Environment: real
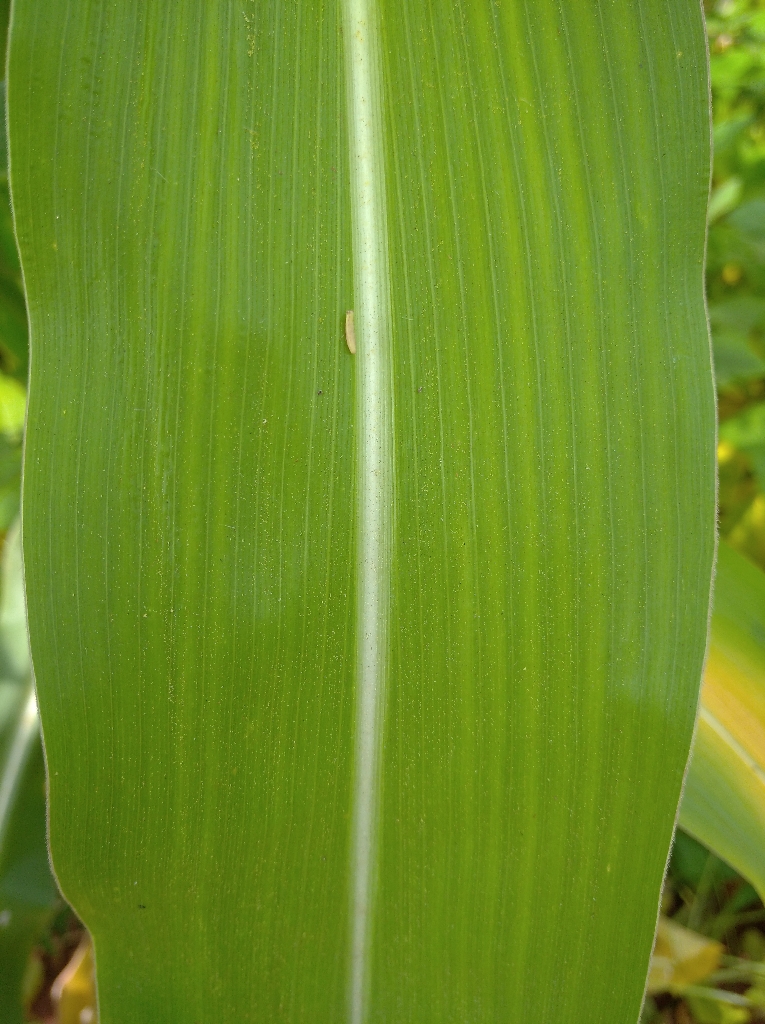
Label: healthy